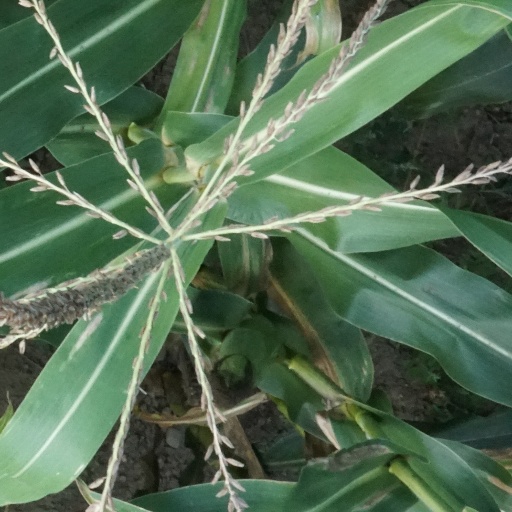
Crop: maize; corn